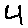
Label: 4